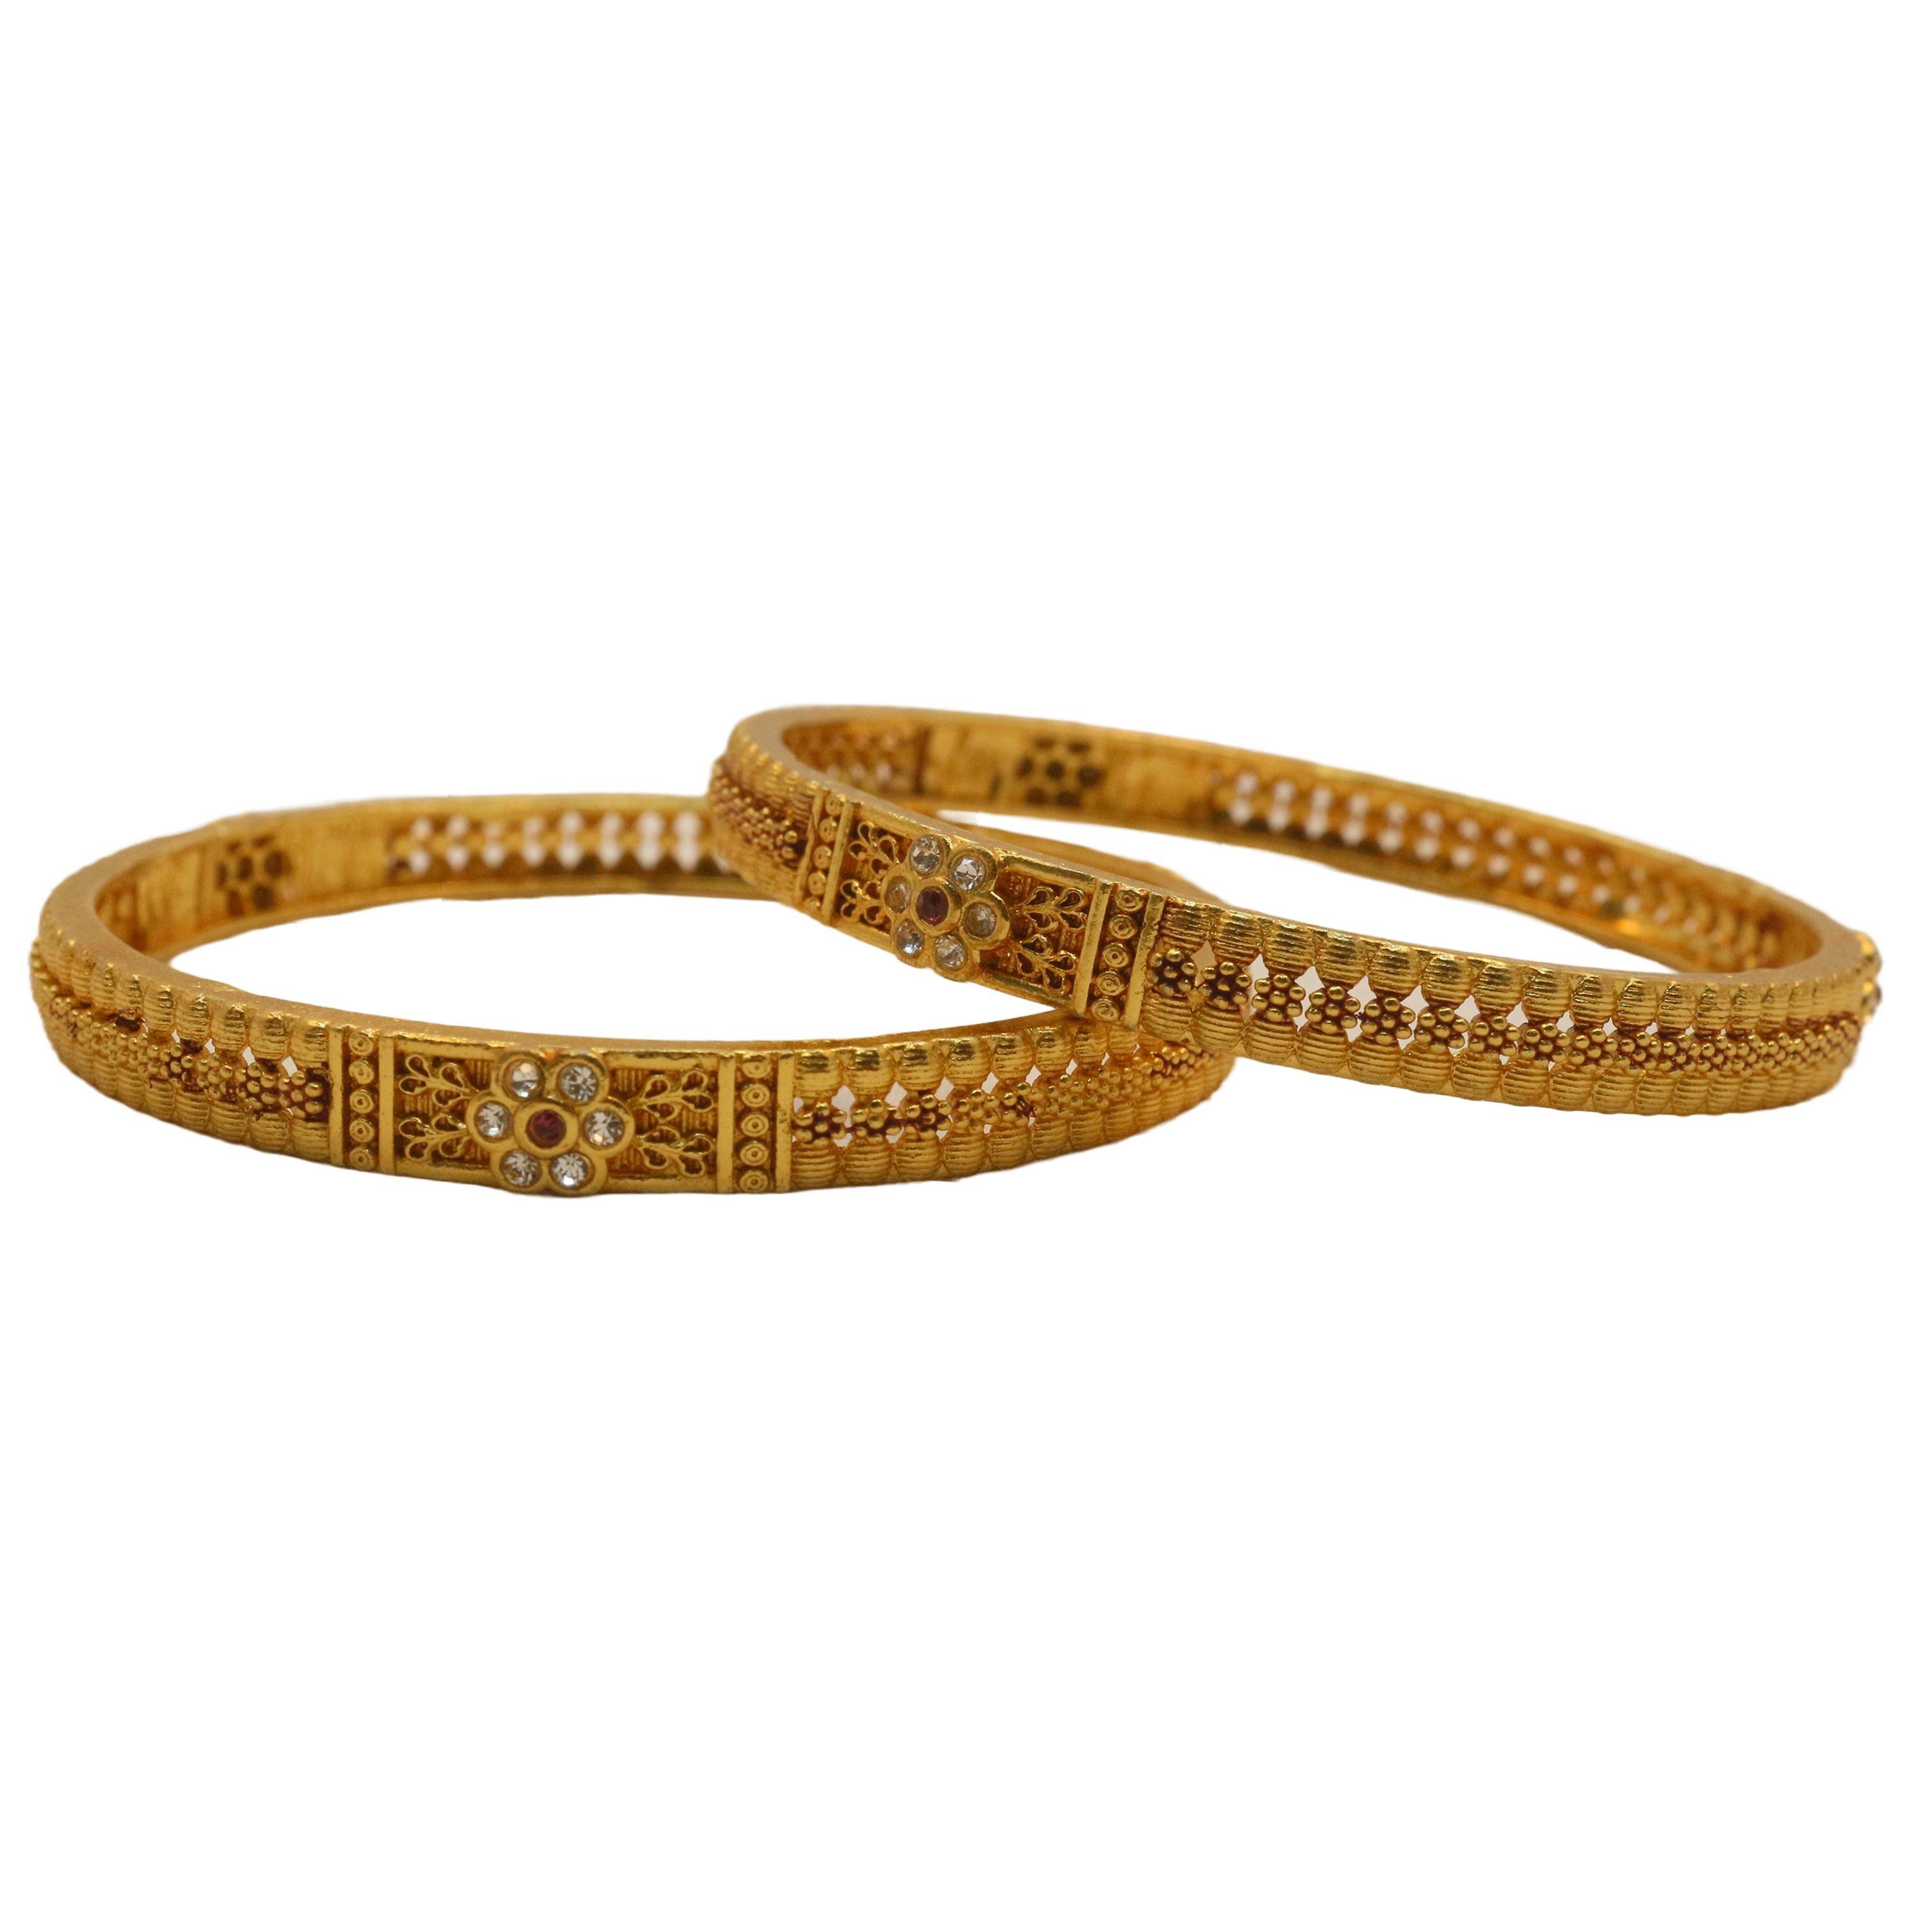
OMORFO Gold Plated Traditional Rajwadi Jewellery Inspired Ethnic Filigree Style Bangles/Kada/Festive Bangles for Women and Girls
Type: Bangles
Brand: OMORFO
Price: Rs. 5999
 We Have Designed And Crafted Them At Our Own Manufacturing Facility To Develop A Product Of This Superior Quality To Give Perfection Of Original Gold Designing,Each And Every Piece Is Produced Under Stric Quality Production,We Had Coated Them With One Gram Gold Polish To Give A Real Look Finish ,We Have Protected Its Shine Through .3Mm Lacker Coating Thats Give It Longer Life,So Wear This Masterpiece Of Latest Fashion And Designing Without Worrying About Anything.
Features: Stylish Latest Design Fancy Party Wear Traditional Bangles Set,Gift For Women - Ideal Valentine, Birthday, Anniversary Gift For Someone You Love,Quality Gold Plated Jewellery. Gives Original Gold Jewellery Look.,Well Suitable With All The Kind Of Outfits For Those Feminine Stylish Looks.,Made Of Premium Quality Materials.
Included: 1 Bangle Set